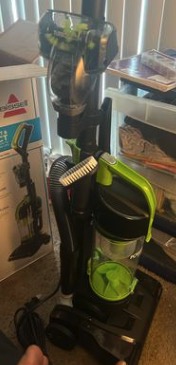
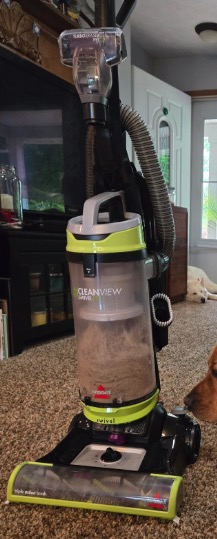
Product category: items_vacuum
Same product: no